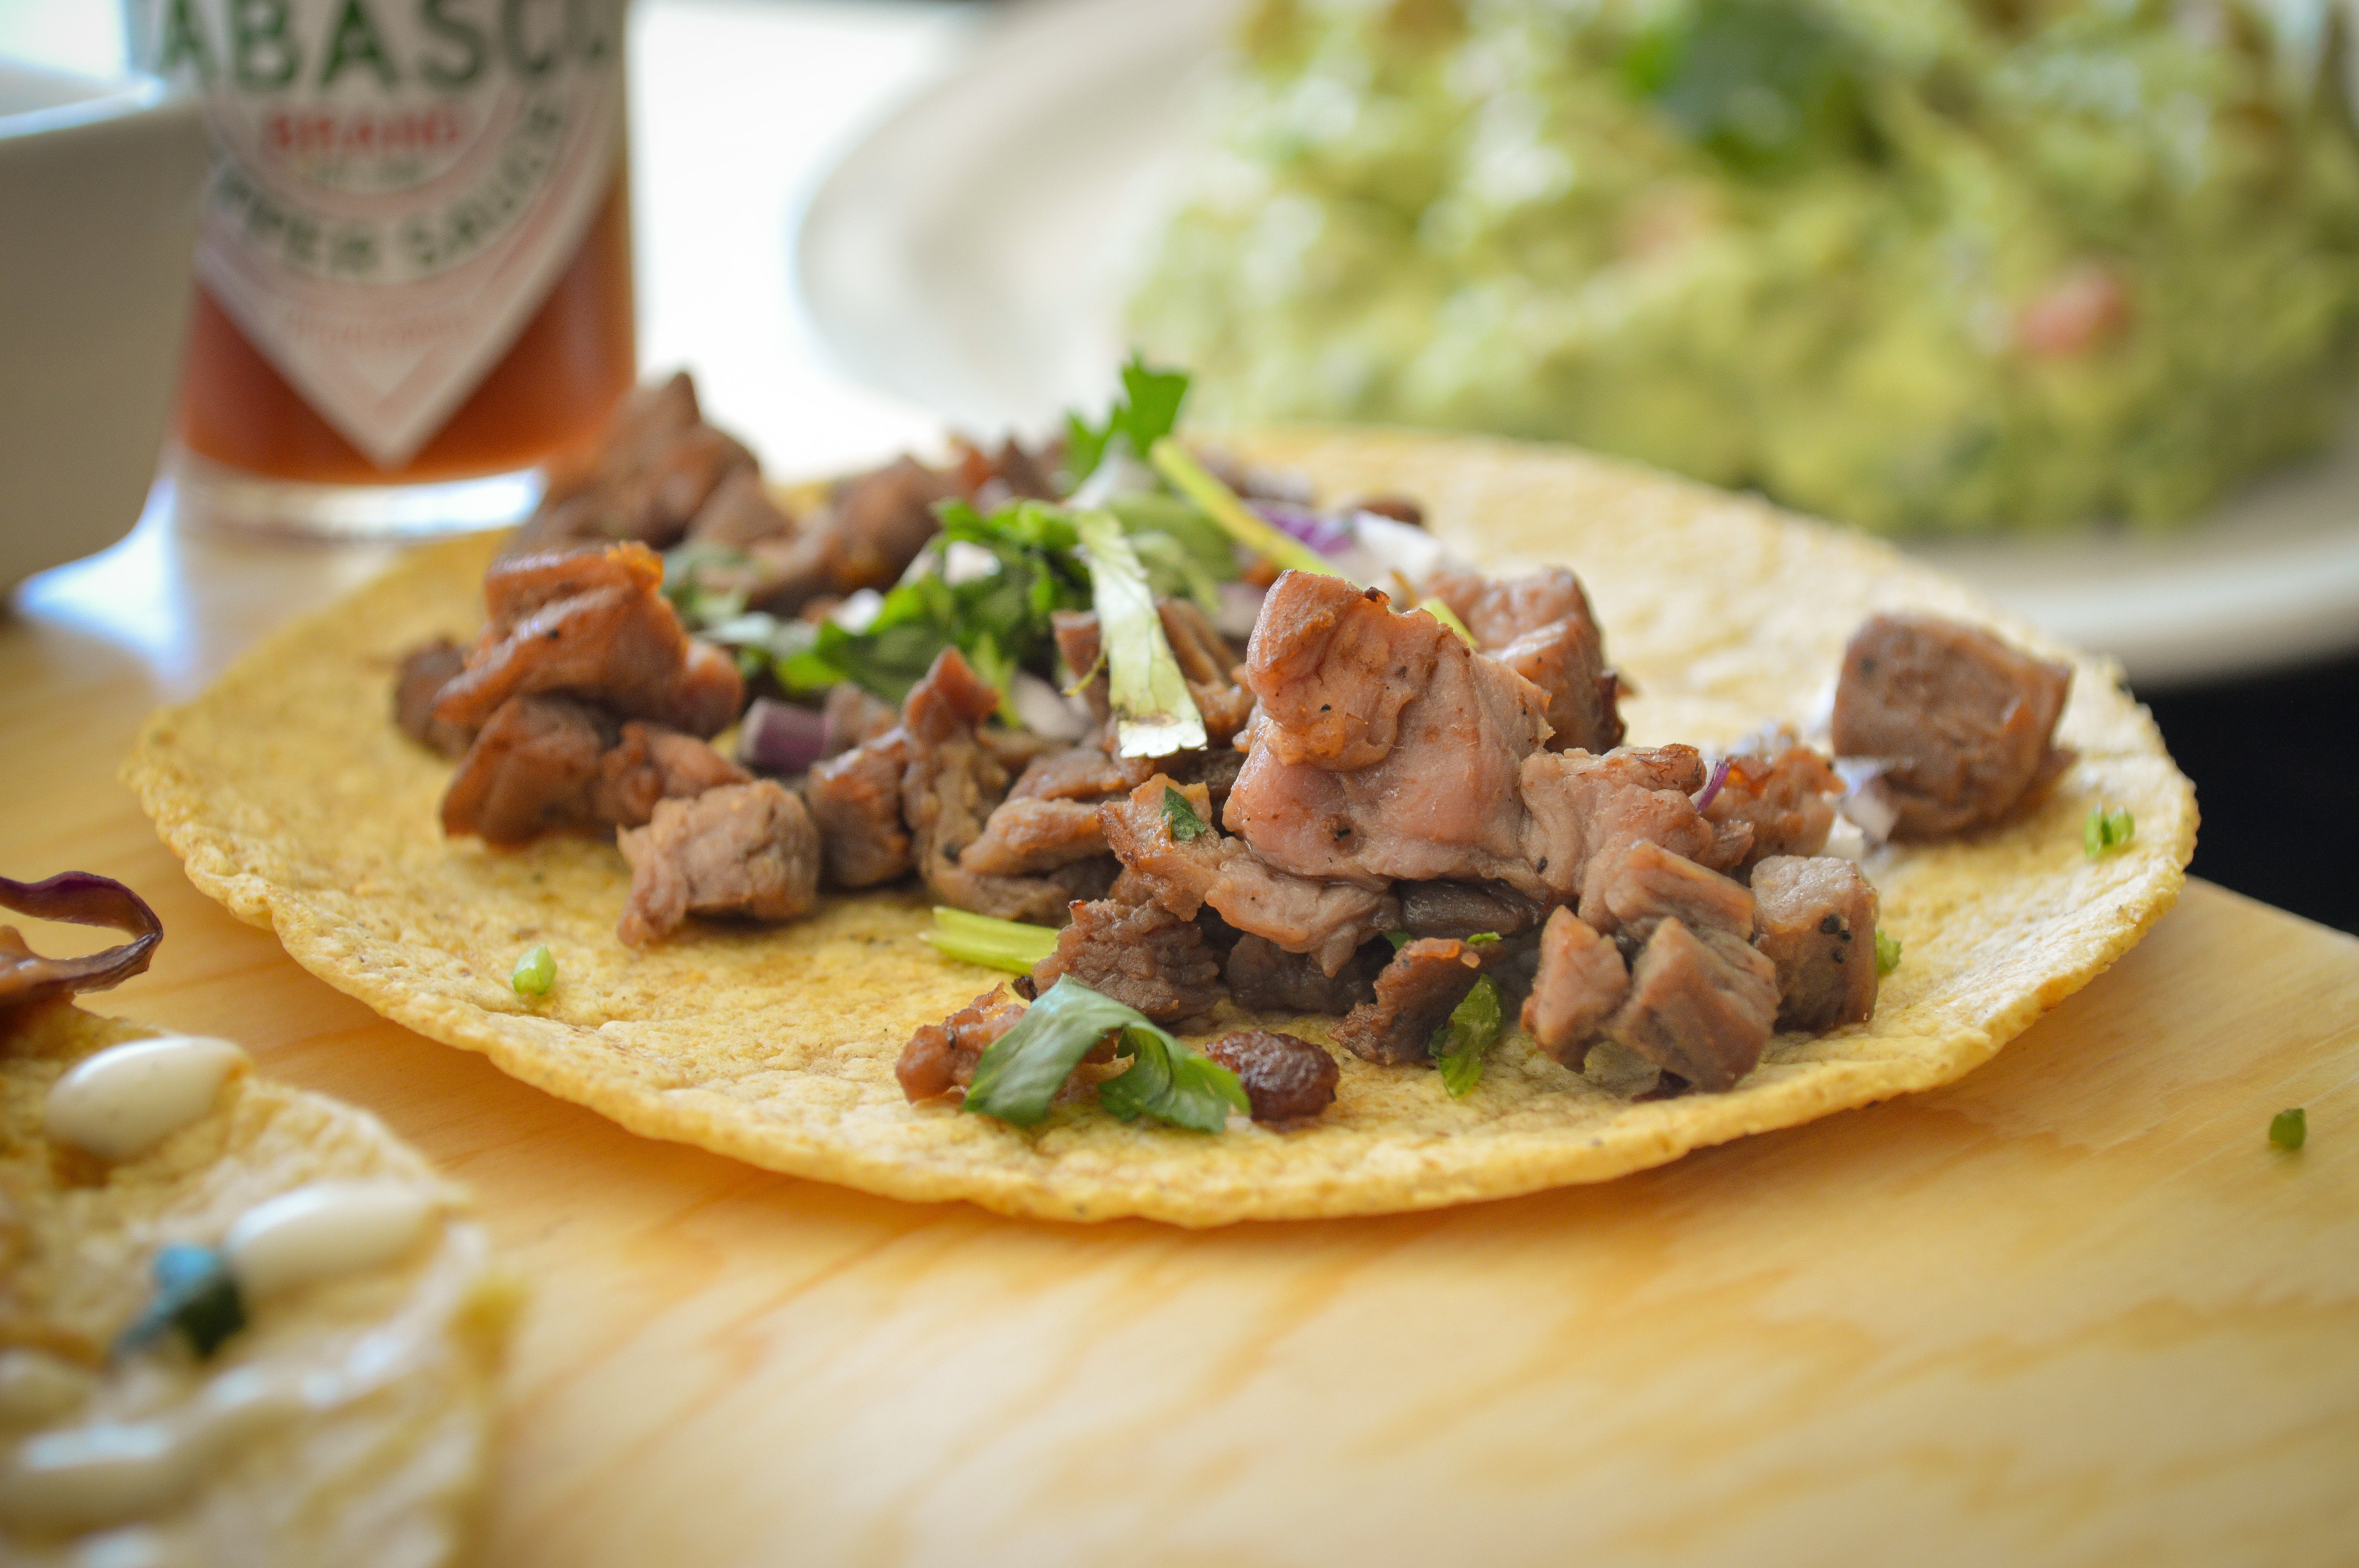
tacos, mexico, Arrachera, carne, aguacate, chile, dish, food, cuisine, korean taco, Chilorio, Gringas, taco, ingredient, meat, Barbacoa, carnitas, tostada, produce, carne asada, staple food, mexican food, Corn tortilla, Chalupa, shawarma, recipe, tortilla, Latin american food, american food, street food, flatbread, fajita, mediterranean food, Refried beans